Desert Mounted Corps

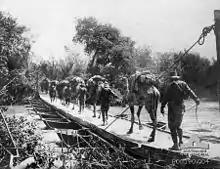
Men and camels of the Imperial Camel Corps Brigade crossing a pontoon bridge over the River Jordan.

The campaign had settled down into static trench warfare in the west, however in the east Allenby decided to raid the Hedjaz Railway at Amman, to destroy the viaduct and railway tunnel. The ANZ MTD DIV, with the Camel Corps Brigade and 60th Division would carry out the raid. The plan was for 60th Division would force a river crossing, then the mounted force would head for Amman blow up the viaduct, tunnel and as much of the rail line as possible then withdraw, the infantry would remain on the east bank holding the bridgehead. On 21 March by 08:00 the infantry had completed a pontoon bridge across the Jordan south of El Ghoraniyeh and by 12:00 had a brigade on the eastern bank. Attempts to cross at El Ghoraniyeh failed until 23 March when in the early morning a raft crossing was made and by 04:00 part of the New Zealand Brigade was across the river and heading north. Eight hours later they had seized the high ground above El Ghoraniyeh, capturing seventy prisoners and several machine-guns. By that night a second pontoon bridge had been constructed at Hajlah, and three more at Ghoraniyeh. The whole raiding force were across the river before daylight on 24 March. The 1st Light Horse Brigade moved to El Mandesi to the north, covering the 60th Divisions attack on El Haud and Shunet Nimrin. After heavy fighting El Haud was captured at 15:00, a New Zealand squadron supporting the infantry, then attacked the Turkish right who retired to Es Salt. The 2nd LH and Camel Corps Brigades advanced up the Wadi Kefrein reaching Rujm el Oshh by 15:30. The remainder of the New Zealand Brigade advanced up the Wadi Jofet to El Sir, but the infantry had only advanced by nightfall. Rain started that night turning what were marked as tracks on their maps into small rivers. Struggling against the weather the 2nd Brigade travelled all night and reached Ain el Hekr by 04:30, only having covered in twenty-fours hours. It was even worse for the Camel Corps Brigade following behind their last unit arrived at Ain el Hekr fifteen hours later. The advance continued and although still raining the terrain was easier to cross and the leading troops of the two brigades linked up with the New Zealand Brigade at 05:30 26 March to the east of El Sir. The three brigades had been marching for three nights and two days and Chaytor decided to rest, for twenty-four hours, instead of pressing on and assaulting Amman. During the rest period a patrol from the 2nd LH Brigade attacked a Turkish position capturing 170 prisoners while another destroyed thirty German trucks and a car that were stuck in mud. That evening the 1st LH Brigade and 60th Division reached a deserted El Salt. The infantry were as exhausted as the mounted troop having fought for three days and nights to reach their present position and they also rested for twenty-four hours. Overnight Chaytor despatched two small patrols to blow up the rail line to the north and south of Amman. The group from the 2nd LH Brigade heading north come upon a large body of Turkish cavalry and were forced to turn back. The New Zealand party were more successful and destroyed a length or track south of Amman.